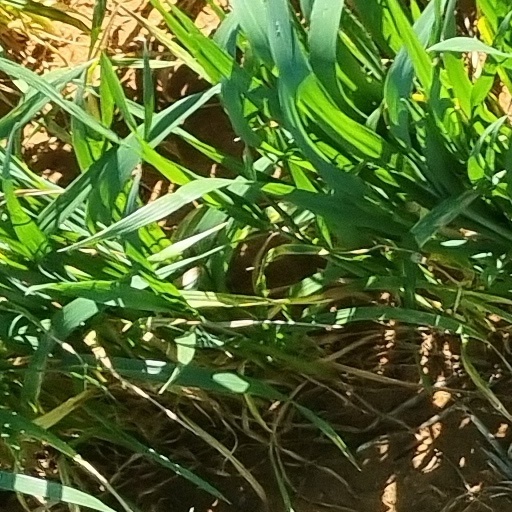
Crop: wheat